Miki Miyamura

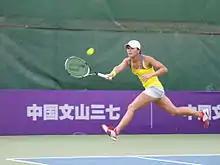
Miyamura at the 2013 ITF Wenshan

Miyamura won four singles titles and 20 doubles titles on the ITF Women's Circuit in her career. On 21 April 2014, she reached her best singles ranking of world No. 310. On 21 October 2013, she peaked at No. 110 in the doubles rankings.